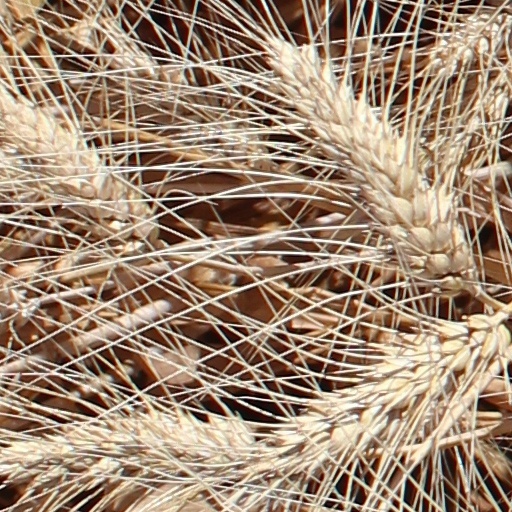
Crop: wheat